Al-Khazneh

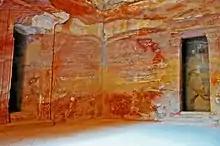
View inside the primary chamber

In contrast to the elaborate façade, the interior comprises a plain main chamber and three antechambers with an interior volume of around .